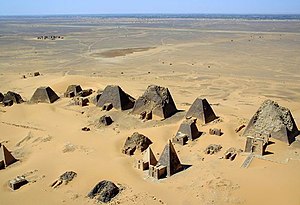
Meroë
Nubiske pyramider i Meroë.
Meroë var grækernes og romernes navn på hovedstaden i fortidens kushiske kongerige der lå i området mellem Den Hvide Nil, Atbara og Den Blå Nil. Byen var hovedstaden i Kush i flere århundreder. Øen Meroë ligger i den moderne region Butana, et område mellem Nilen og floden Atbara, nord for Khartoum. Byen Meroë lå ved yderkanten af Butana, og der var to andre meroitiske byer i Butana; Musawwarat es-Sufra, og Naqa. Stedet hvor byen Meroë lå, er markeret af mere end to hundrede nubiske pyramider med specielle proportioner i tre grupper, mange af pyramiderne er i dag ruiner.